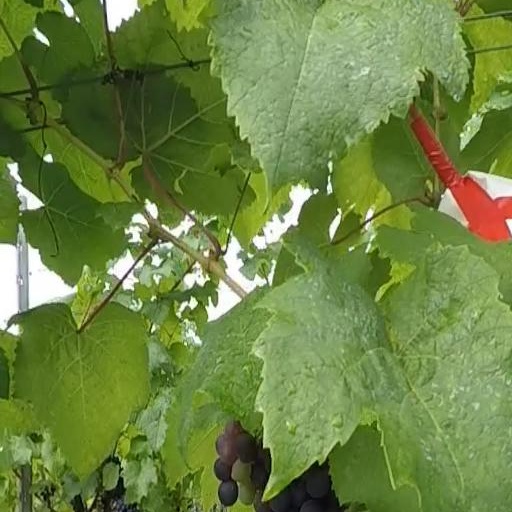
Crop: grape